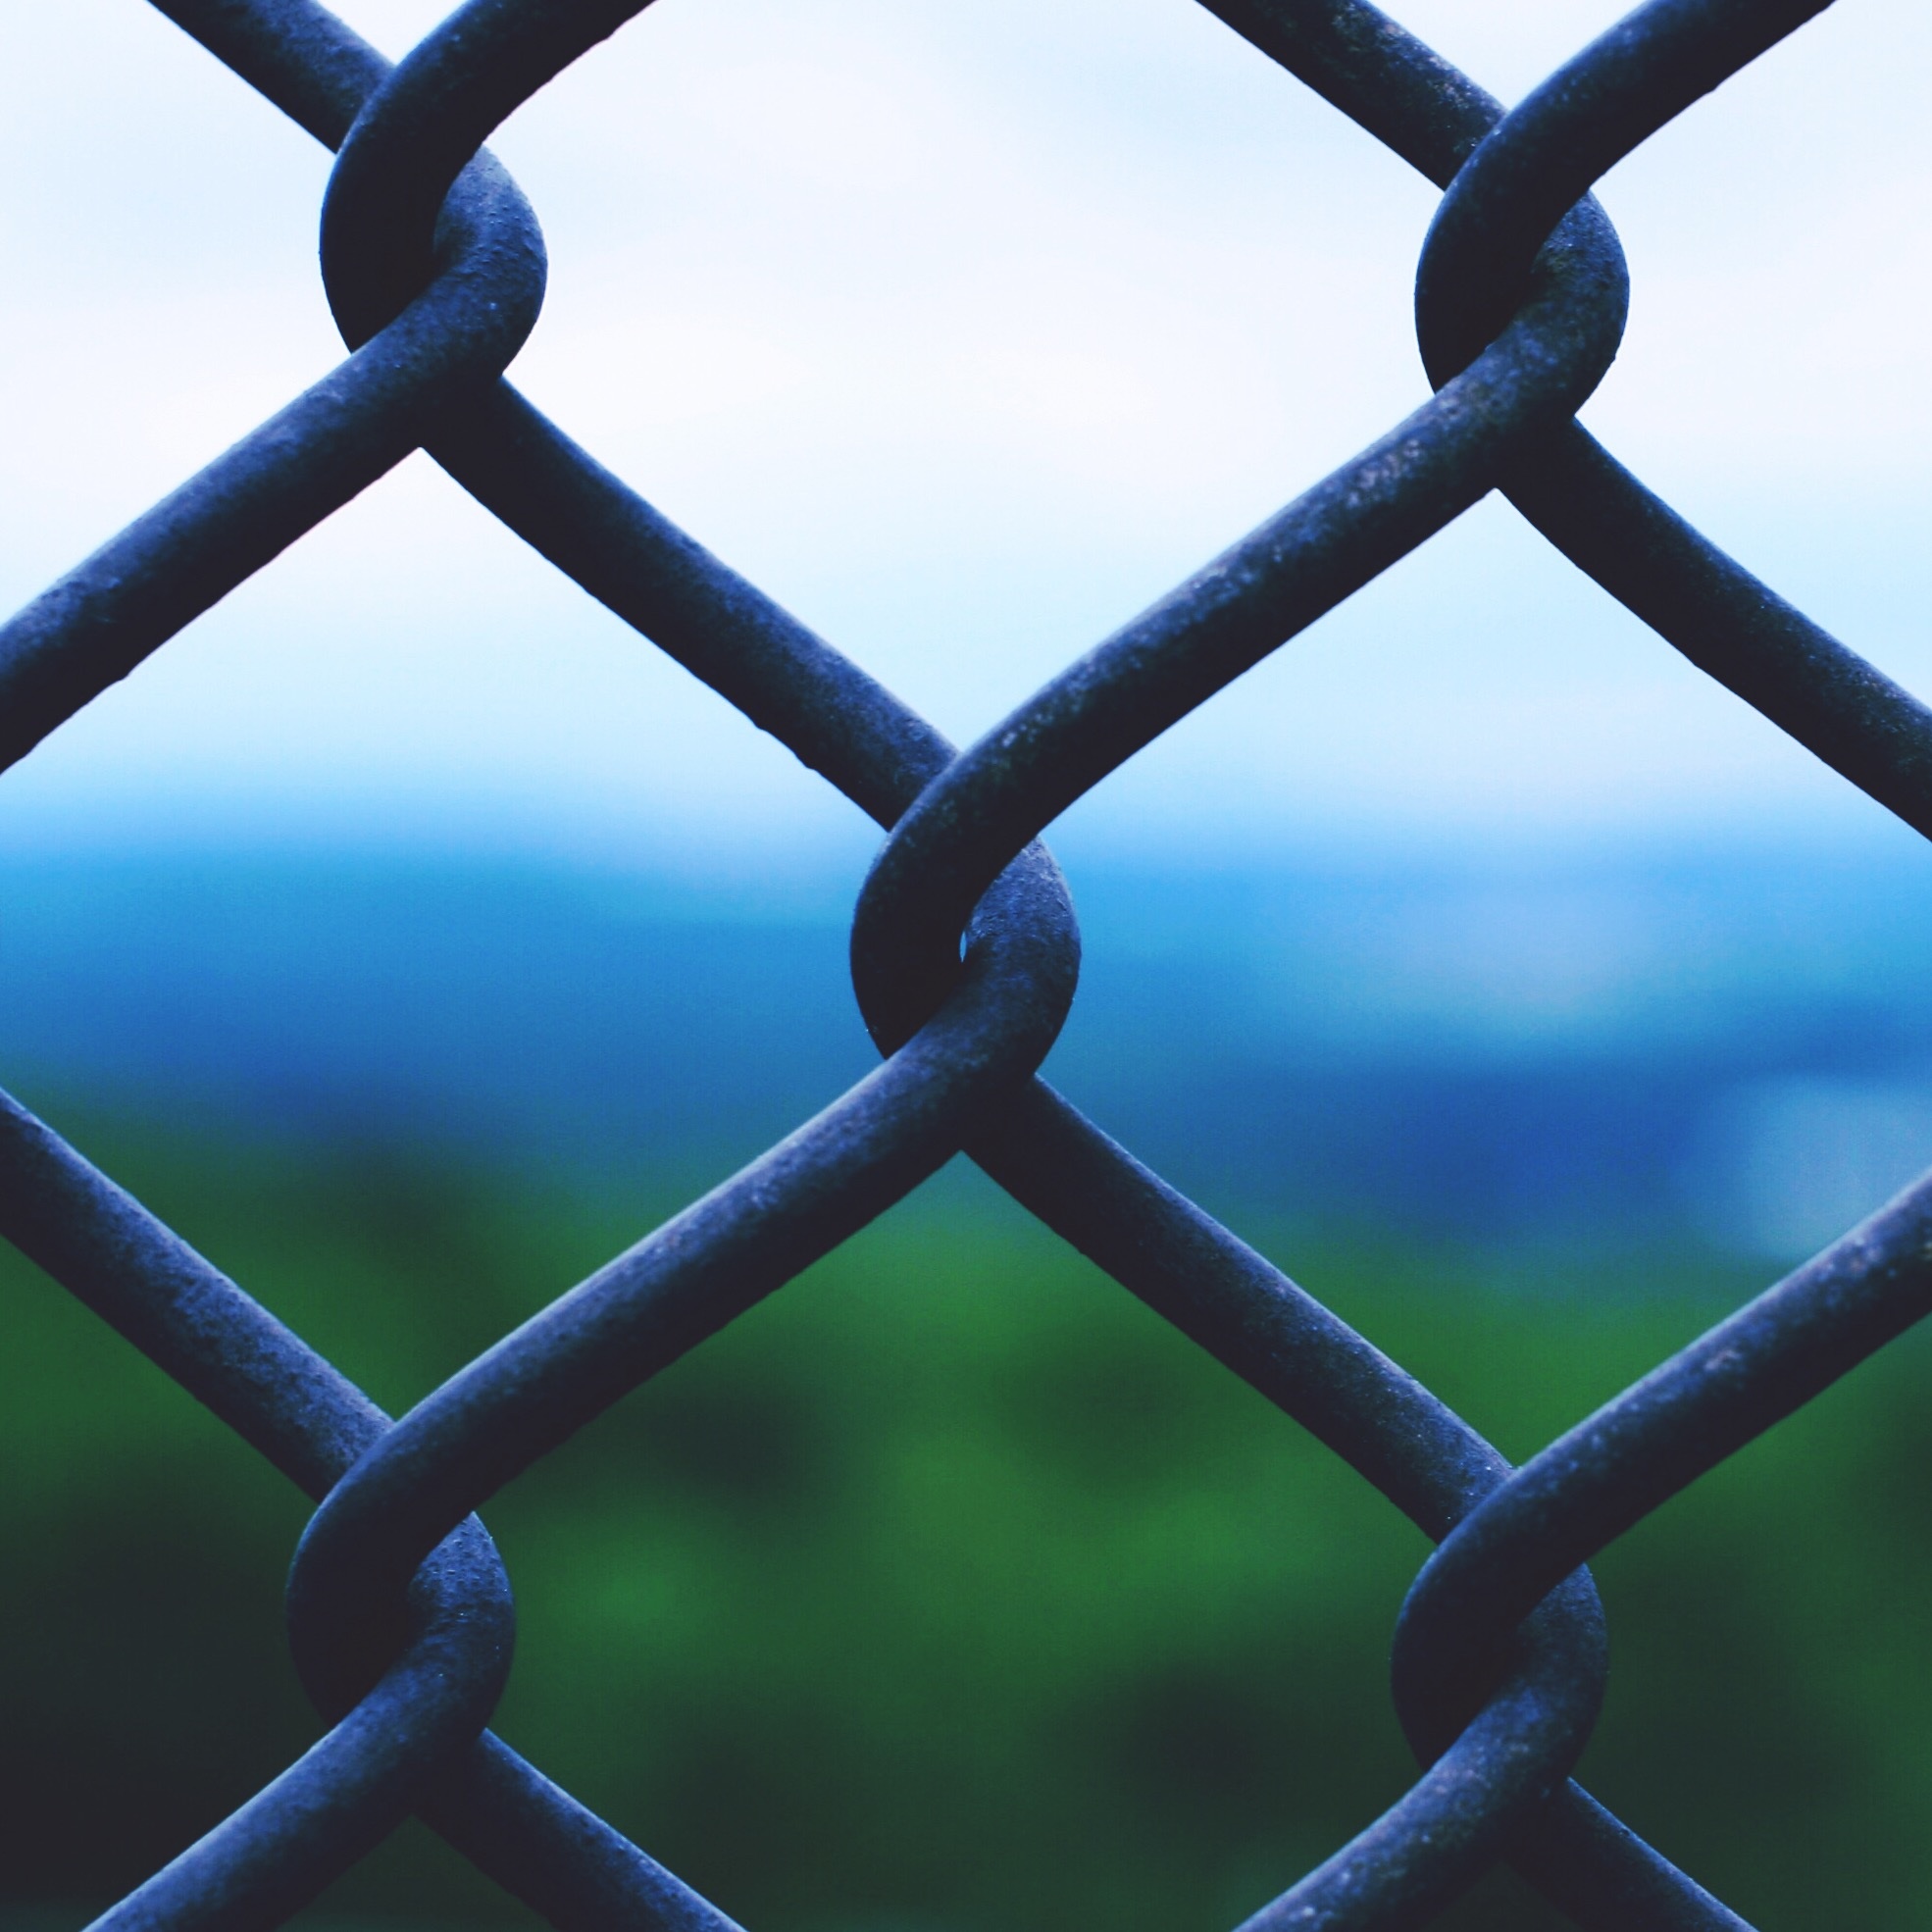
branch, fence, sky, sunlight, flower, window, wind, line, green, blue, close up, symmetry, macro photography, plant stem, wire fencing, home fencing